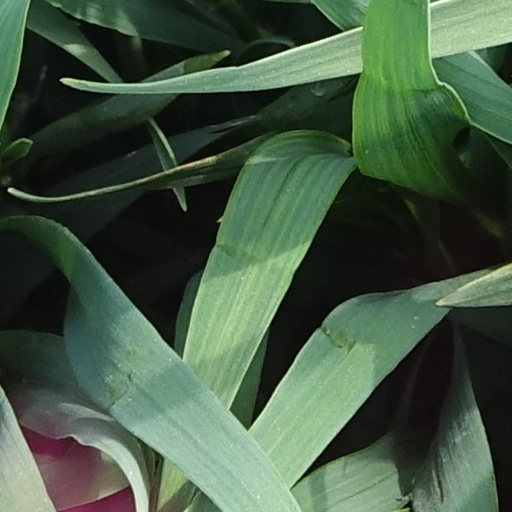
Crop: wheat